Fightin' Air Force

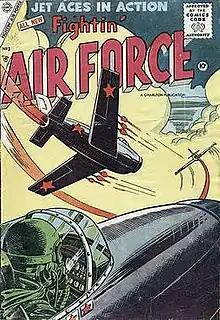
"Fightin' Air Force" #3 (Feb. 1956).

Fightin' Air Force is a bimonthly war comic that was published by Charlton Comics from 1956 to 1966. Telling fictional stories of American military pilots, it was a sister title of the other Charlton war comics "Fightin' Army", "Fightin' Marines", and "Fightin' Navy".